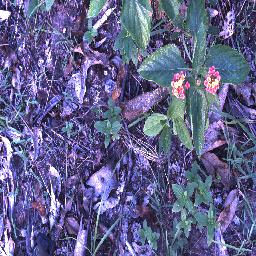
Label: lantana